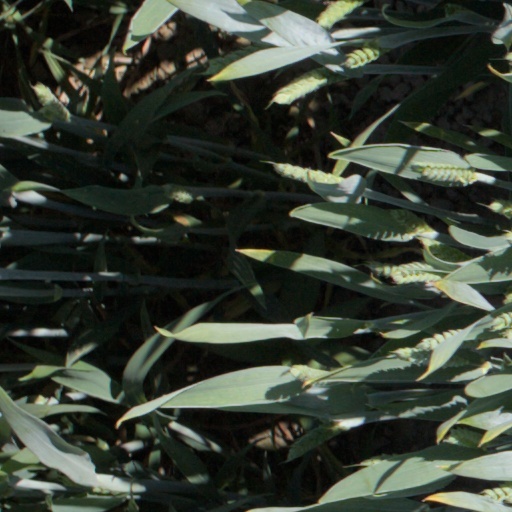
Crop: wheat